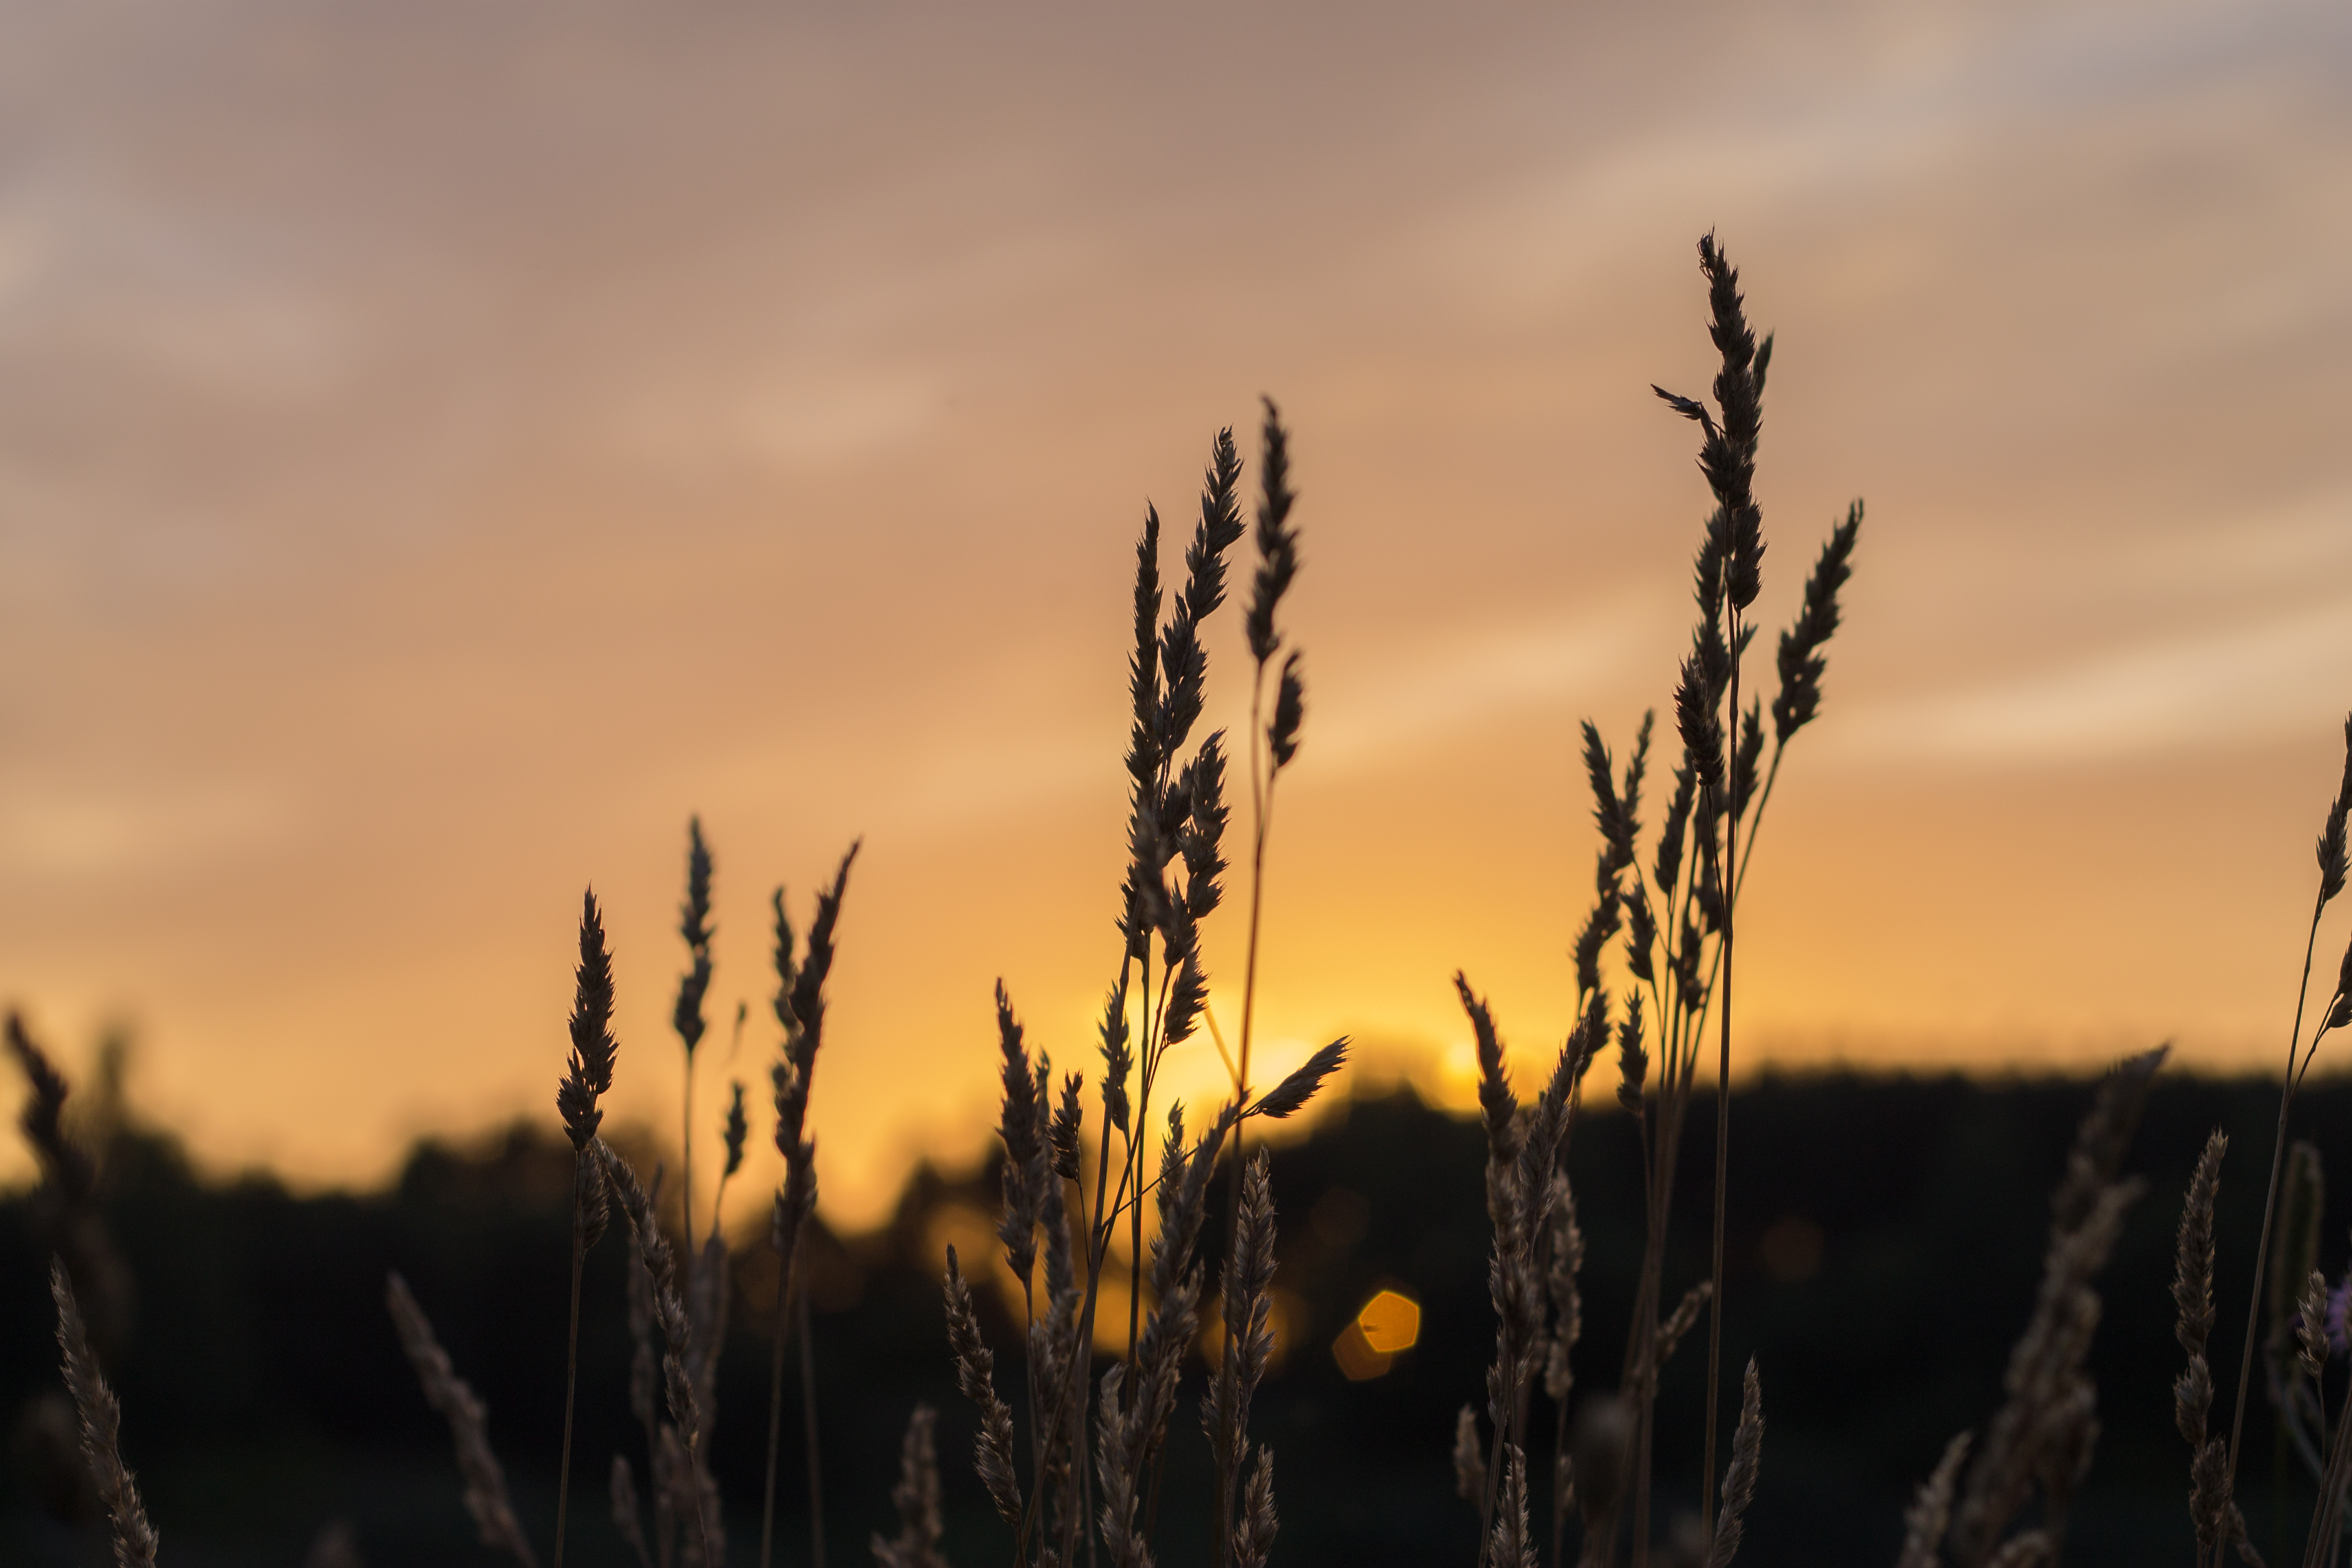
nature, grass, horizon, bokeh, cloud, plant, sky, sun, sunrise, sunset, field, wheat, prairie, sunlight, morning, dawn, dusk, evening, food, crop, brown, agriculture, wheat field, atmospheric phenomenon, grass family